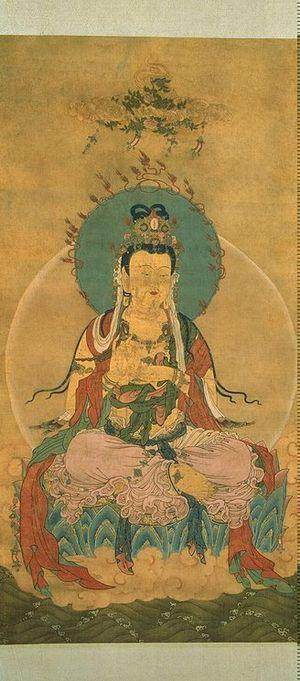
Bodhisattva de sattva « être », bodhi « éveil », est un terme sanskrit qui désigne dans le bouddhisme hinayana un bouddha avant que celui-ci ait atteint l'éveil. Dans le bouddhisme mahayana, il désigne celui qui a formé le vœu de suivre le chemin indiqué par le Bouddha Shakyamuni, a pris le refuge auprès des trois joyaux et respecte strictement les disciplines destinées aux bodhisattvas, pour aider d'abord les autres êtres sensibles à s'éveiller, retardant sa propre libération par compassion.